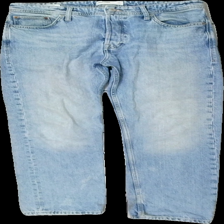
View: front
Type: Jeans
Category: Men
Brand: Jack And Jones
Colors: Blue
Material: 100% cotton
Cut: Regular
Season: All
Trend: Denim
Stains: Minor
Damage: fläckar
Damage location: bottom left
Damage 2: fläckar
Damage 2 location: bottom right
Price range: 50-100
Recommended usage: Reuse
Description: blå jeans med några små fläckar längst ner på benen